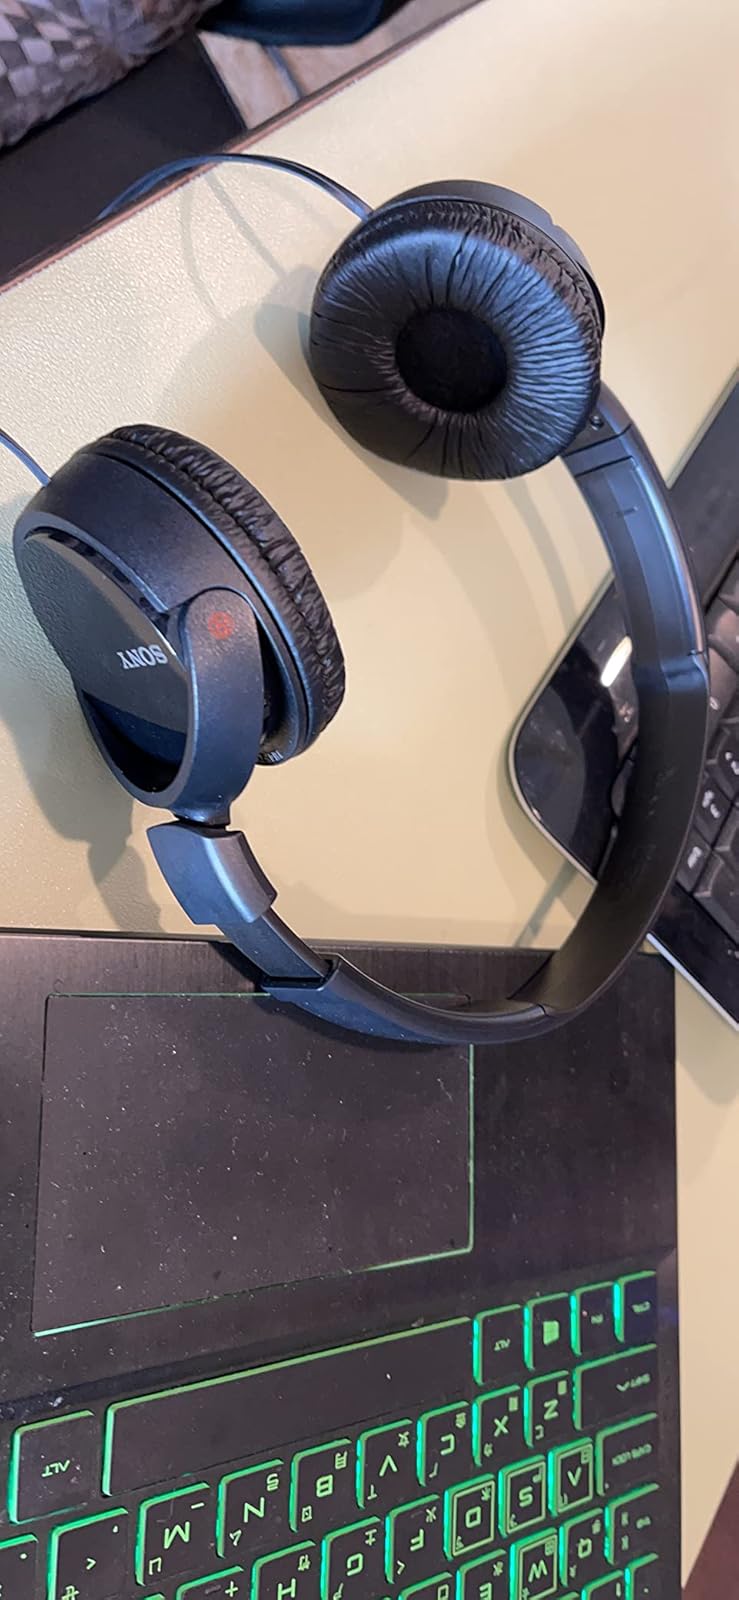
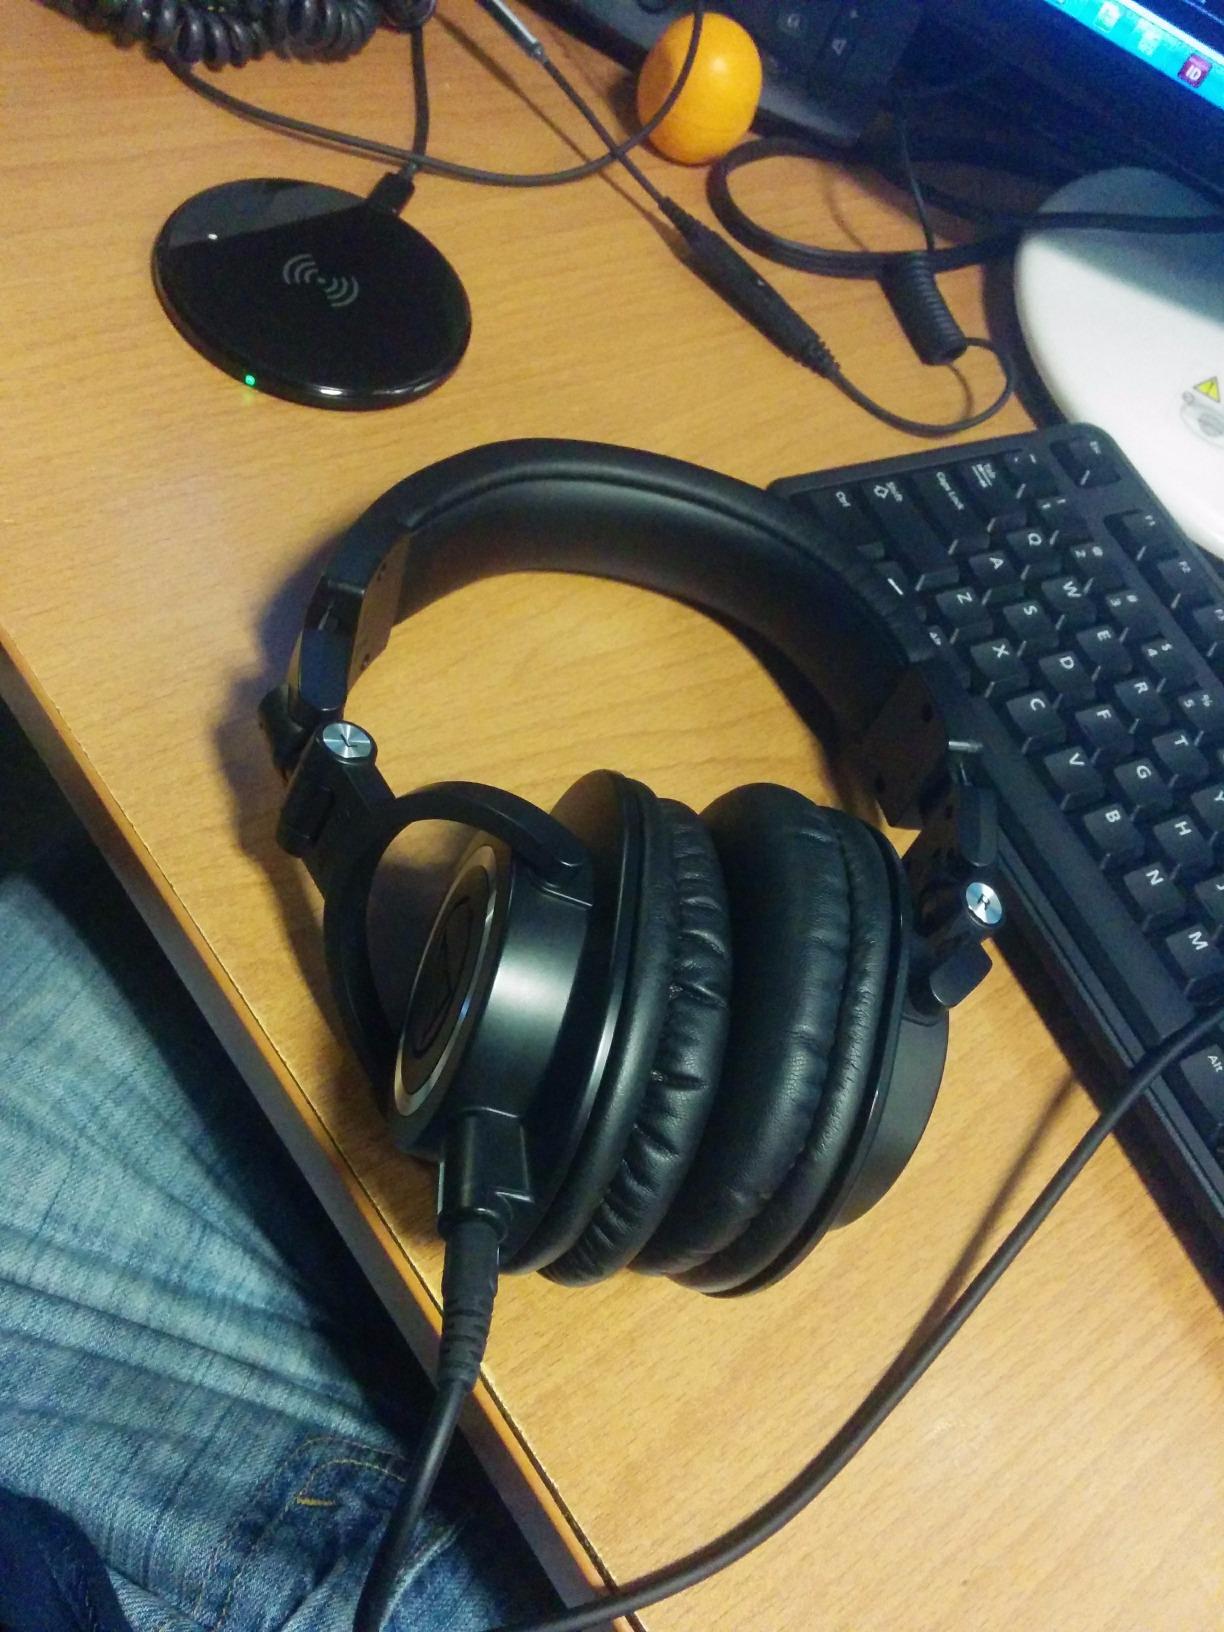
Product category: headphones
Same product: no